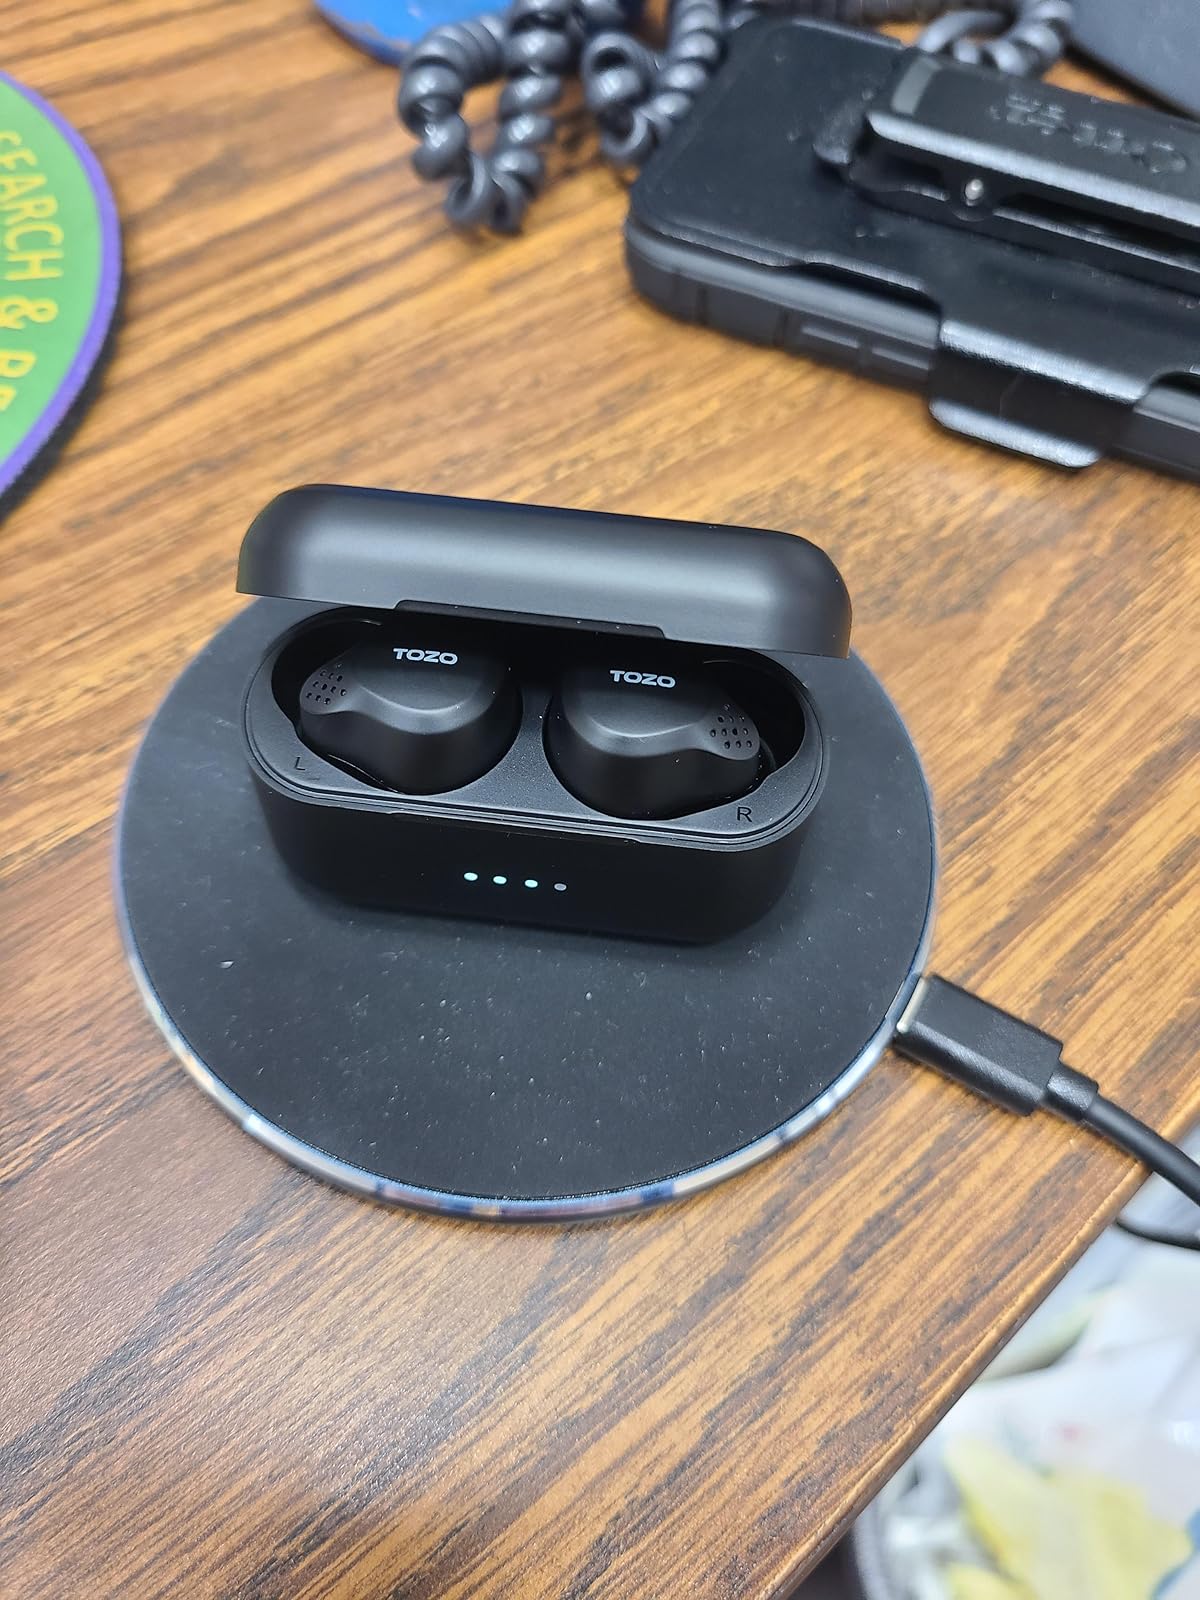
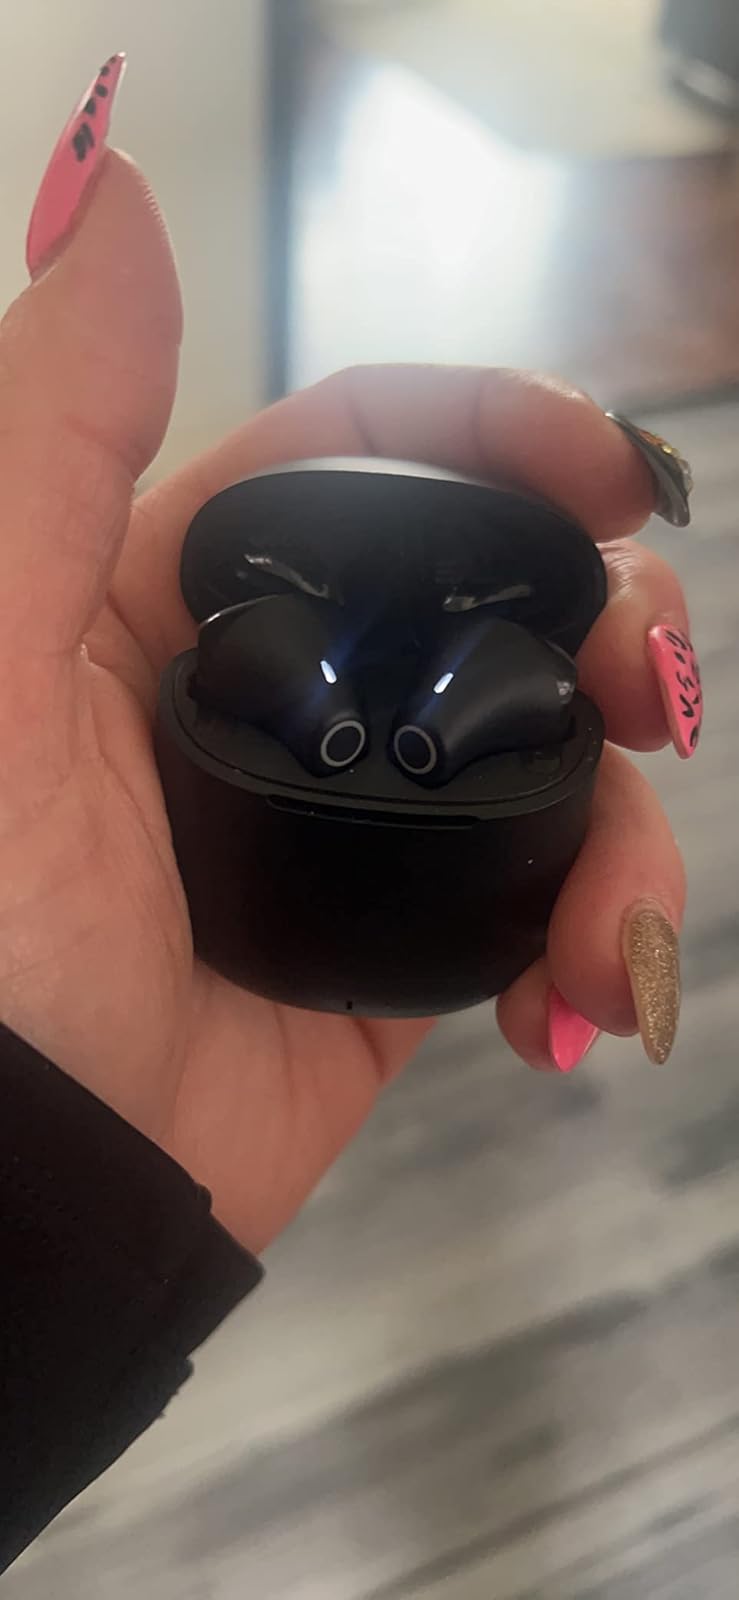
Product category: earbuds
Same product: no